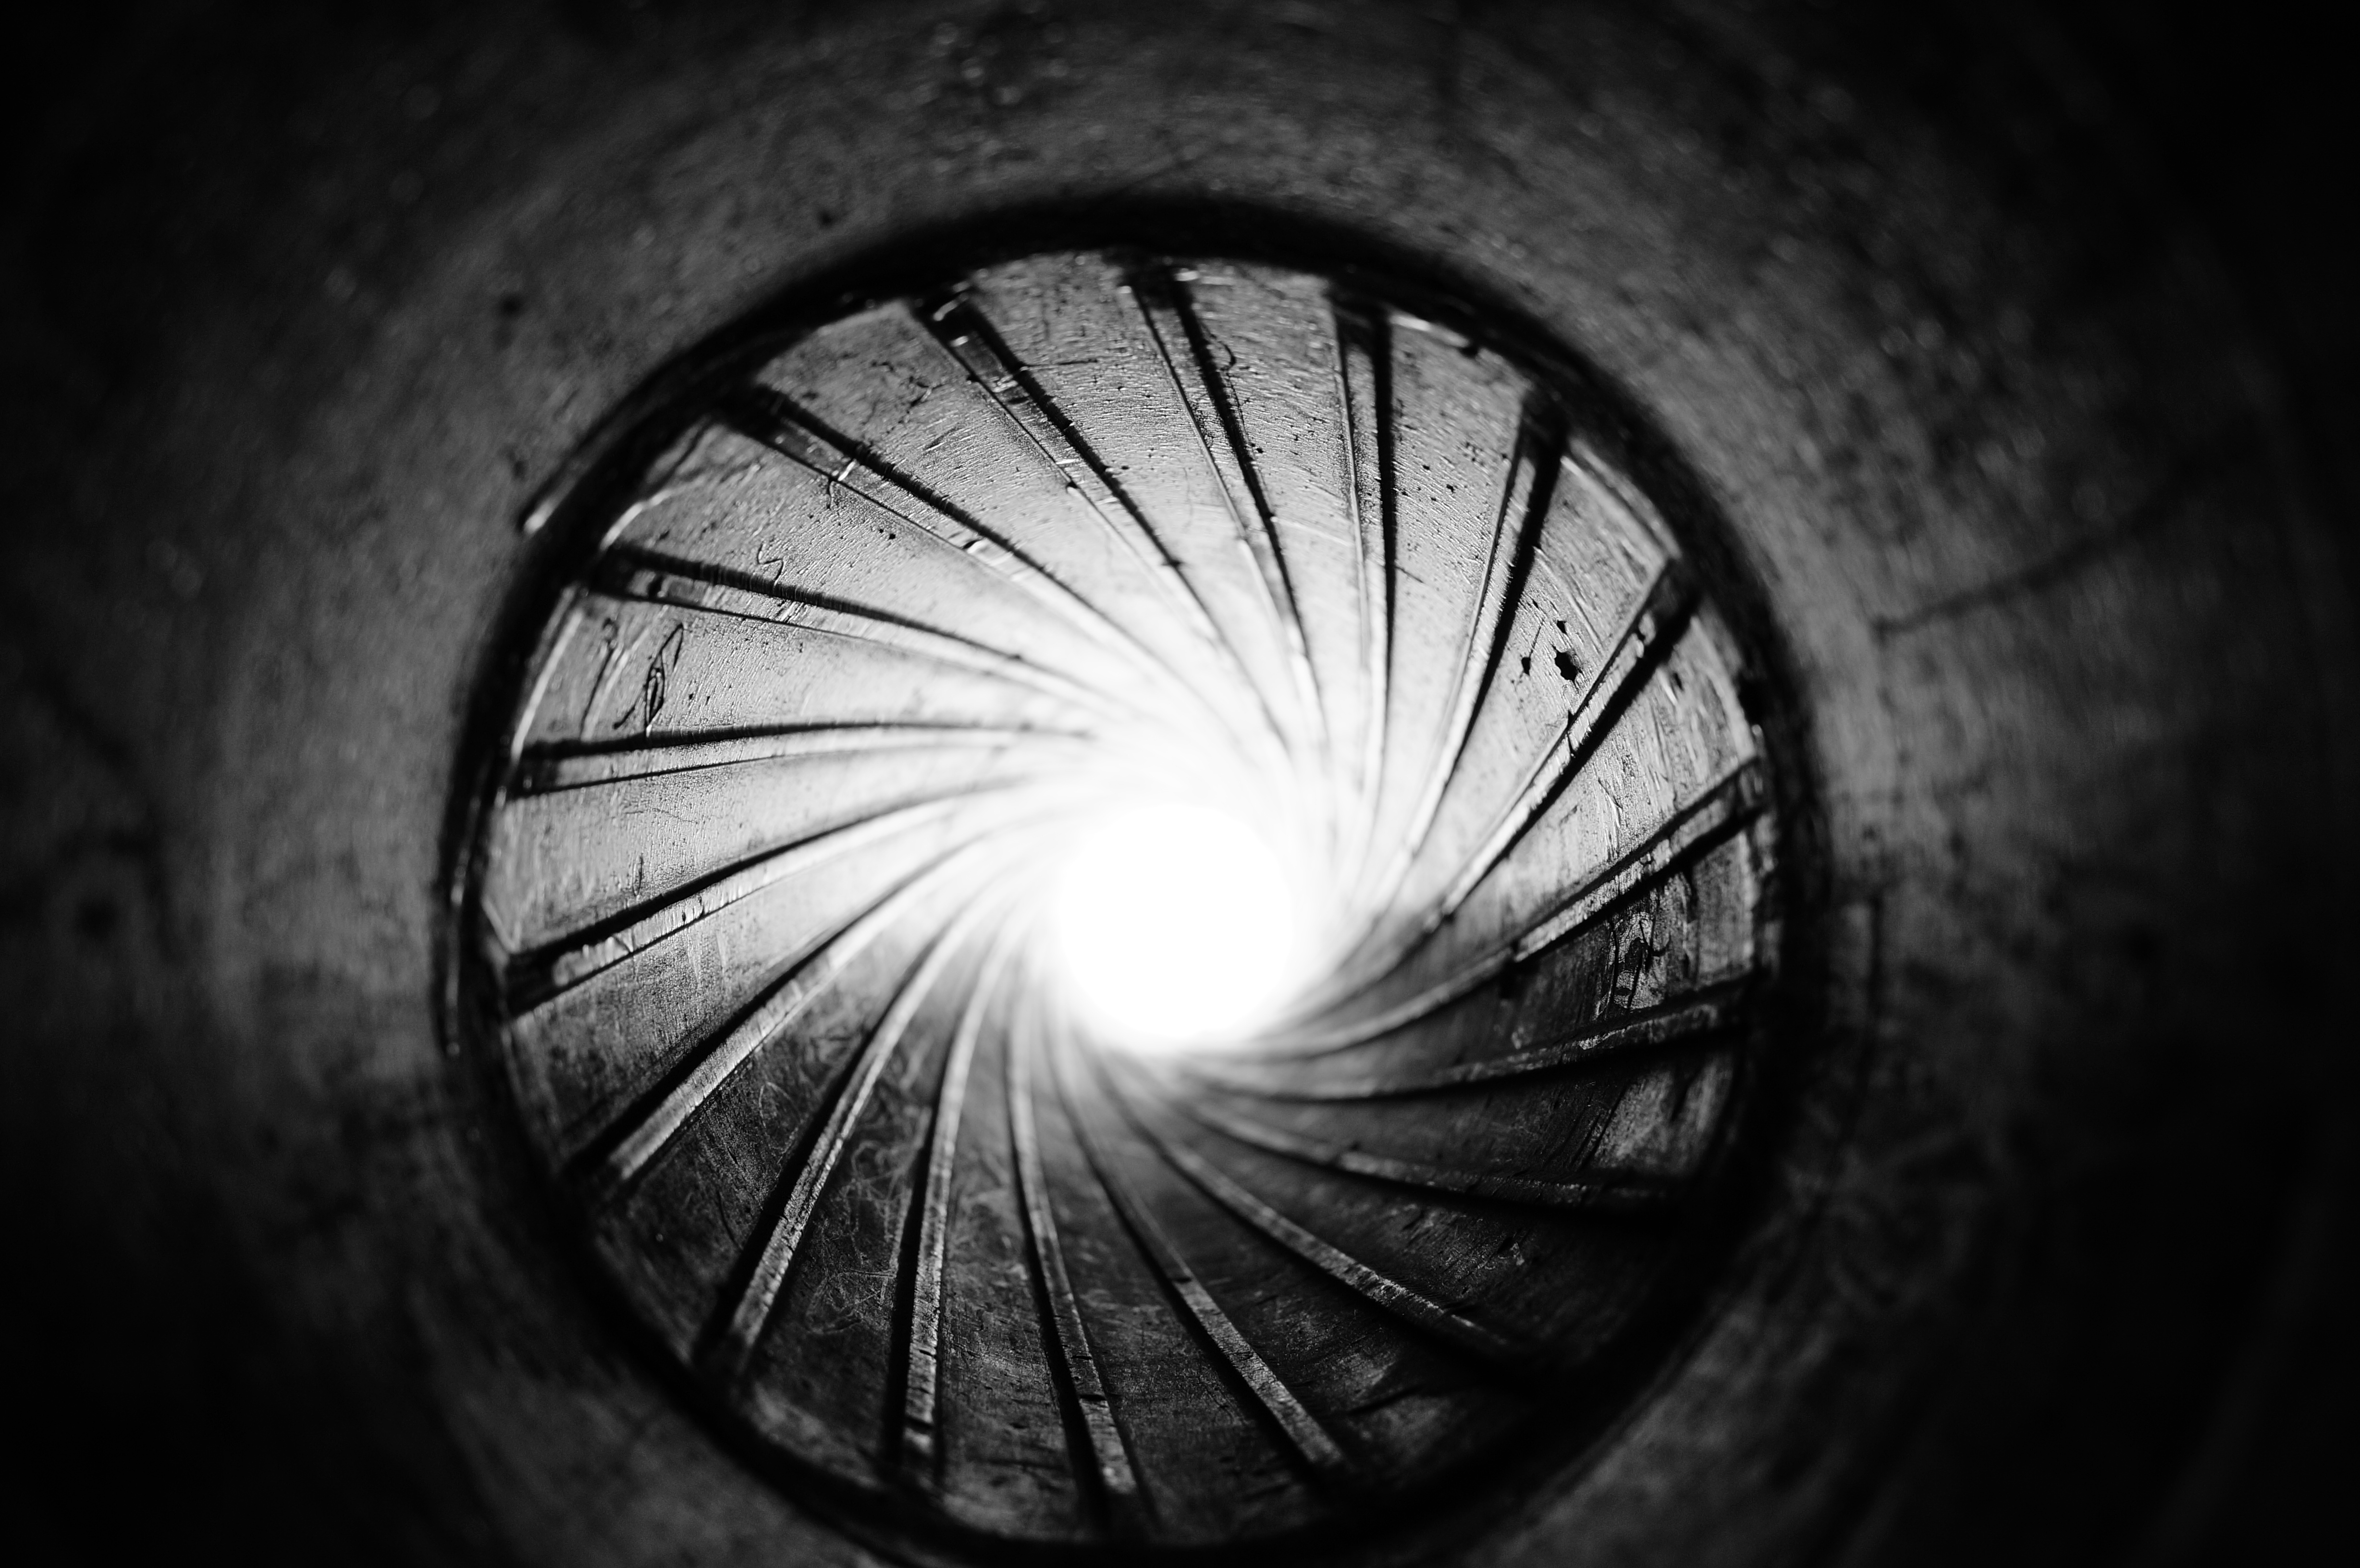
light, black and white, white, photography, wheel, spiral, color, darkness, black, monochrome, circle, close up, 2016, eye, symmetry, sony, sigma, organ, shape, nex, nex6, lenstagged, steffenzahn, 30mm, sigma30mm28exdn, sigma30mmf28, sigma30mmf28dn, sigma30mm, macro photography, fisheye lens, monochrome photography, single lens reflex camera